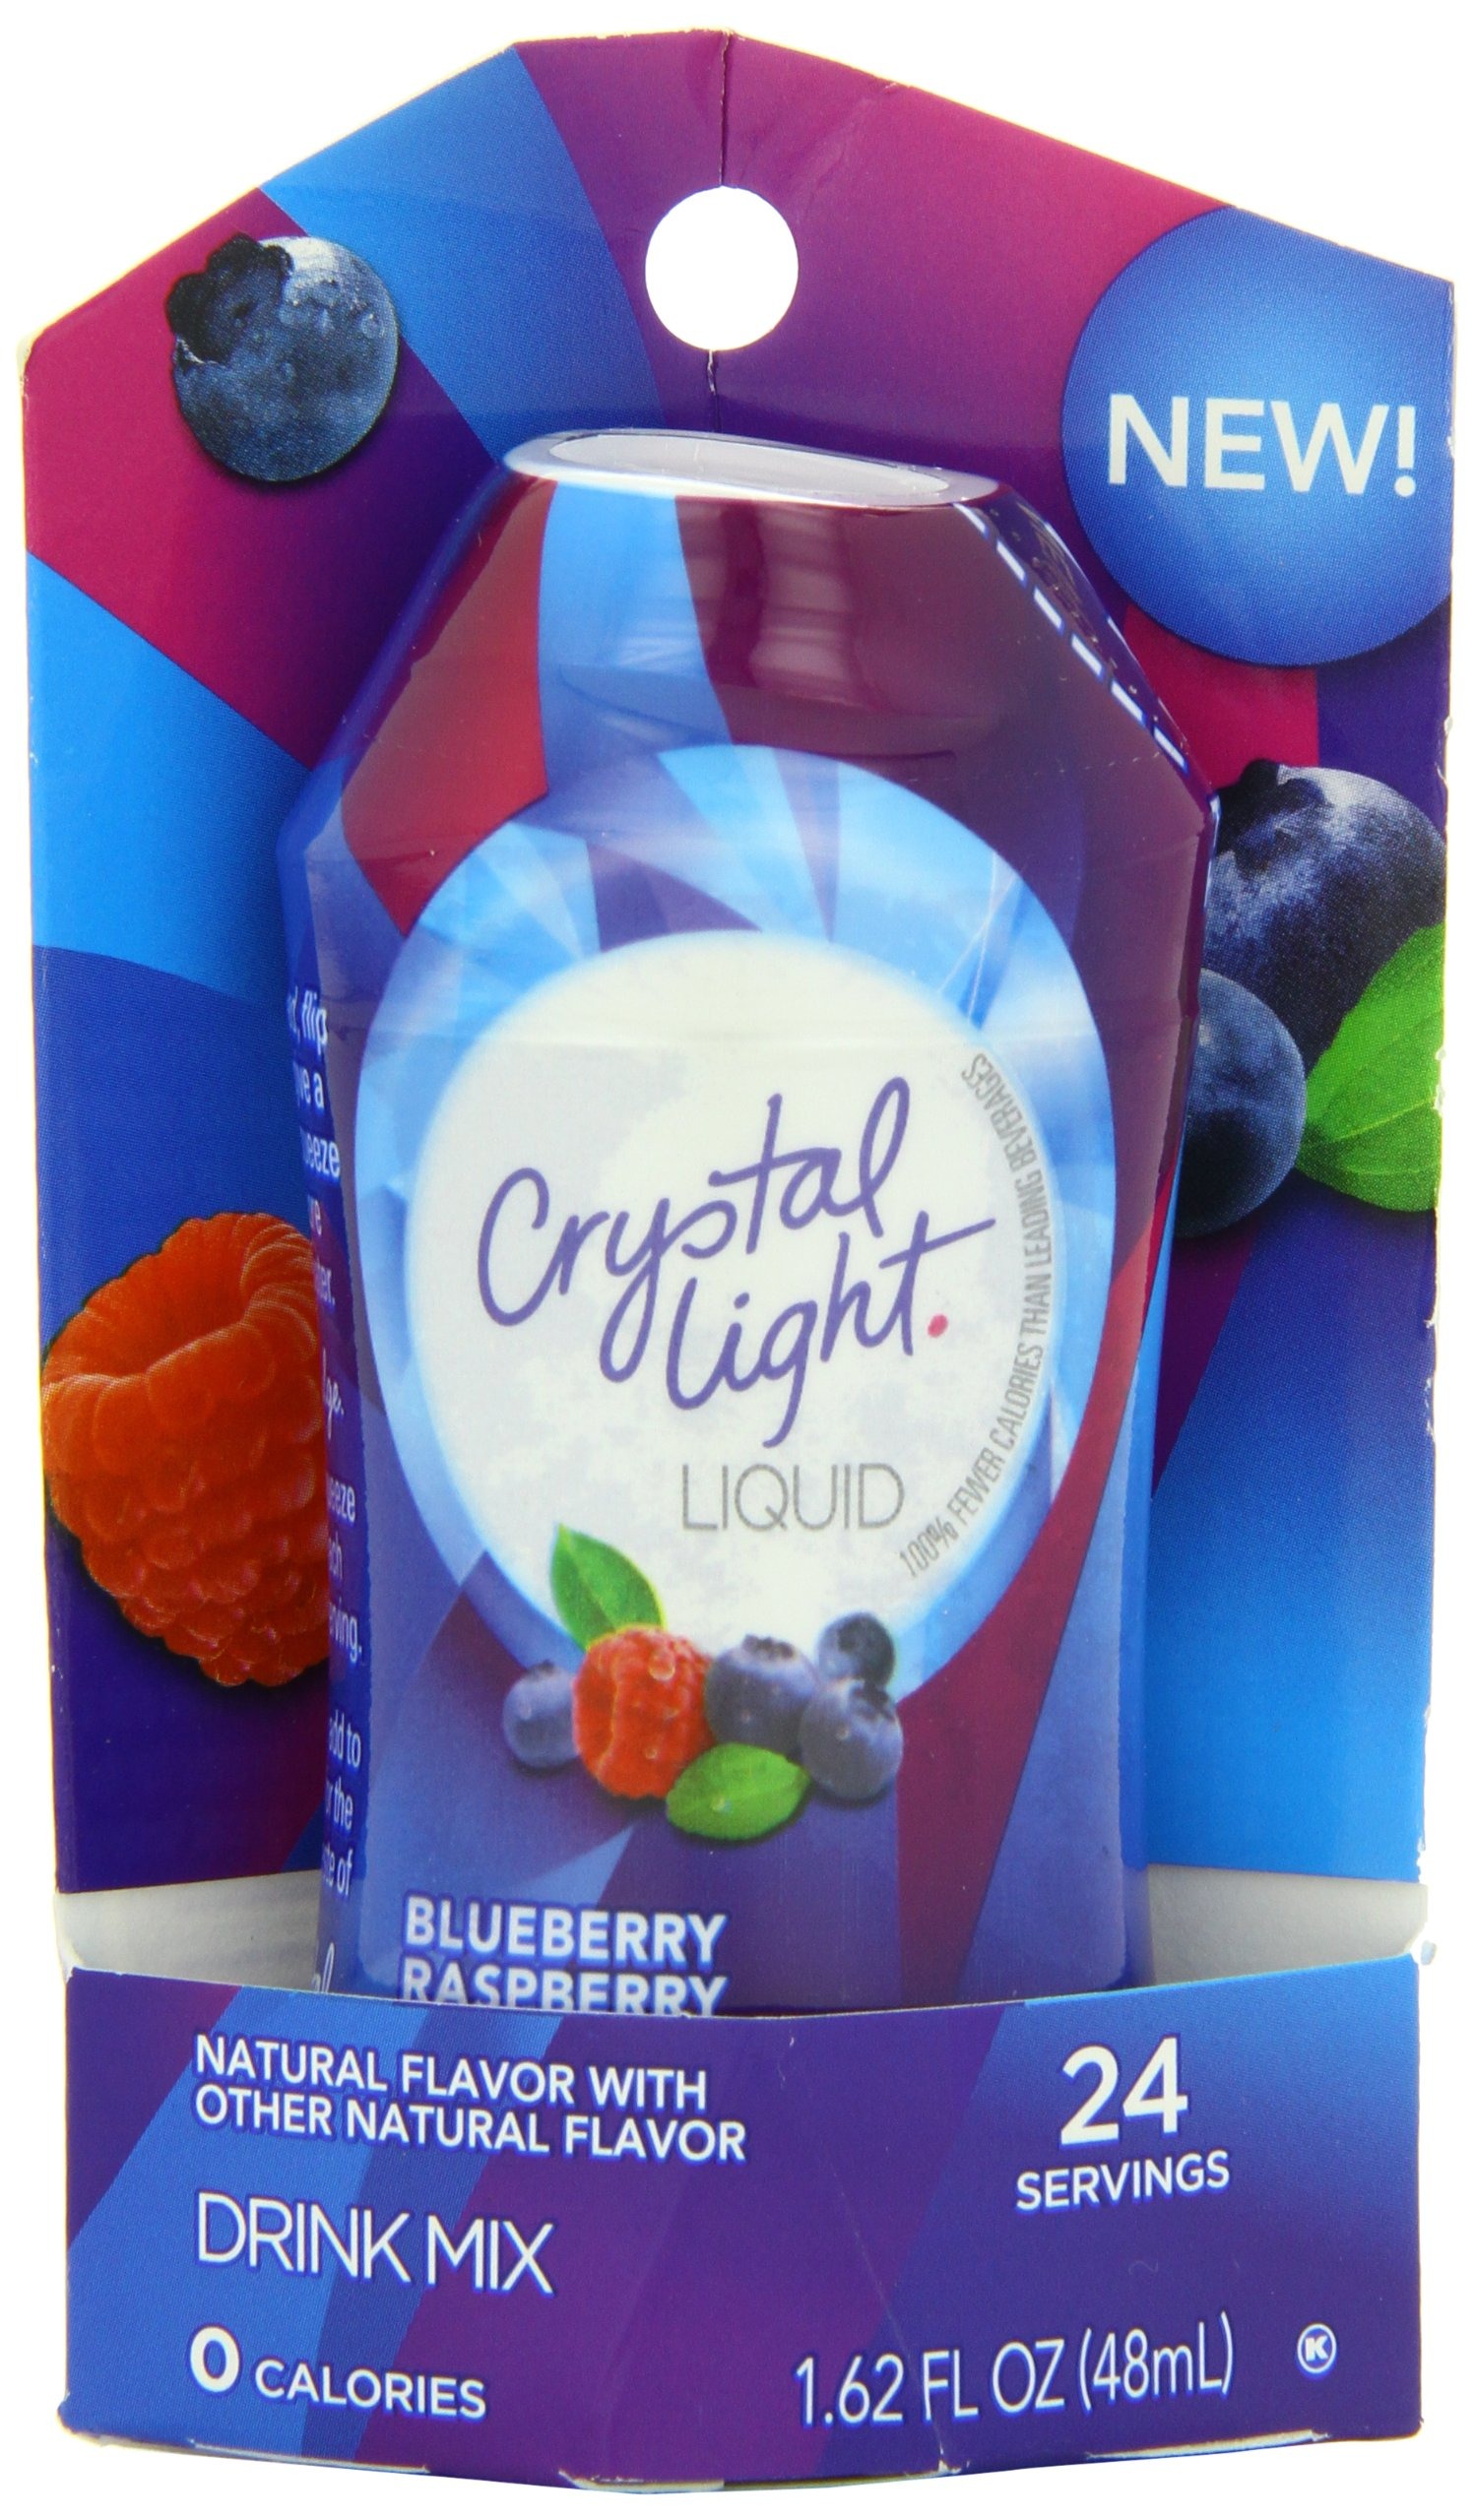
Item Name: Crystal Light Liquid Drink Mix Carded Pack, Blueberry Raspberry, 1.62 Ounce
Value: 1.62
Unit: Fl Oz

Price: 3.13